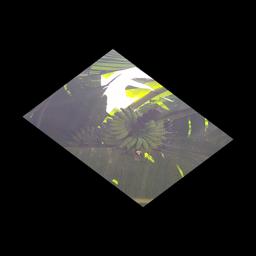
Label: MALBHOG FRUIT